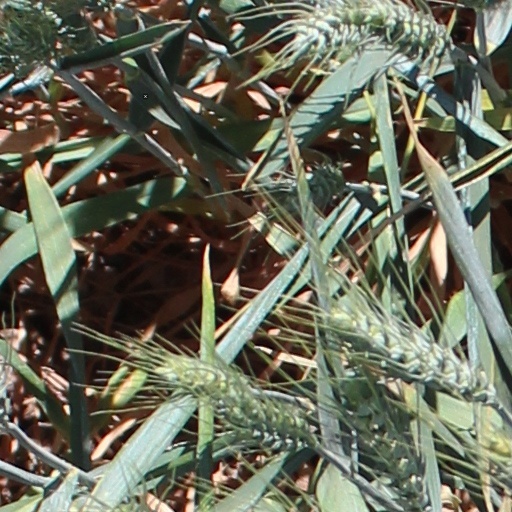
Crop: wheat